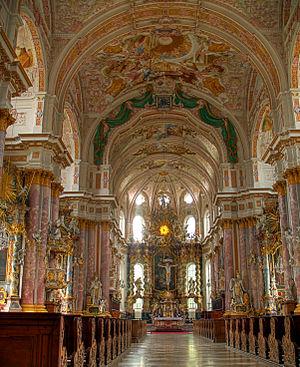
L'abbaye Notre-Dame de l'Assomption de Fürstenfeldbruck ou de Fürstenfeld est une ancienne abbaye cistercienne située à Fürstenfeldbruck dans le district de Haute-Bavière, à 25 km au nord-ouest de Munich.